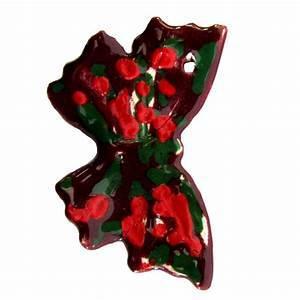
butterfly